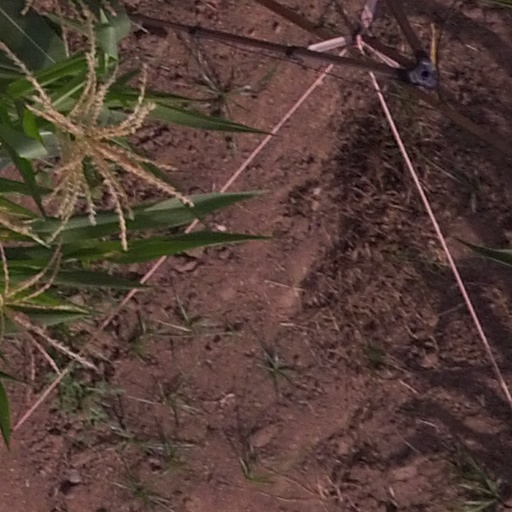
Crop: maize; corn